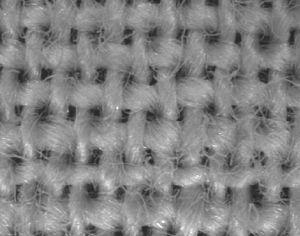
Un mouchoir est un morceau de tissu ou de papier, principalement utilisé pour l'hygiène et la commodité corporelle, notamment pour se moucher.